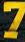
Number: 7